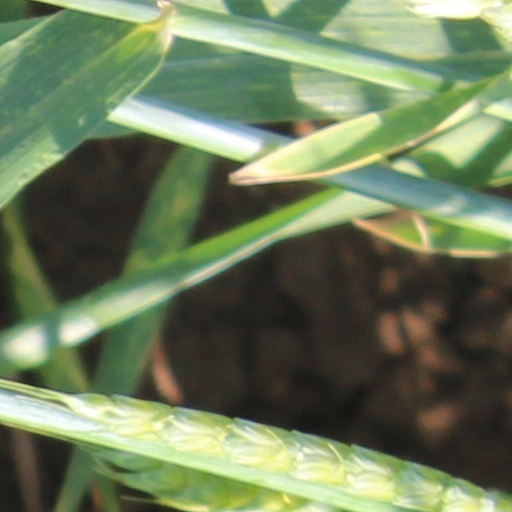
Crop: wheat